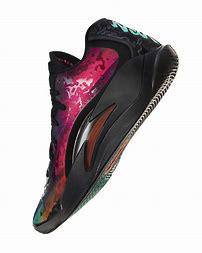
Brand: Jordan
Model: Zion 3